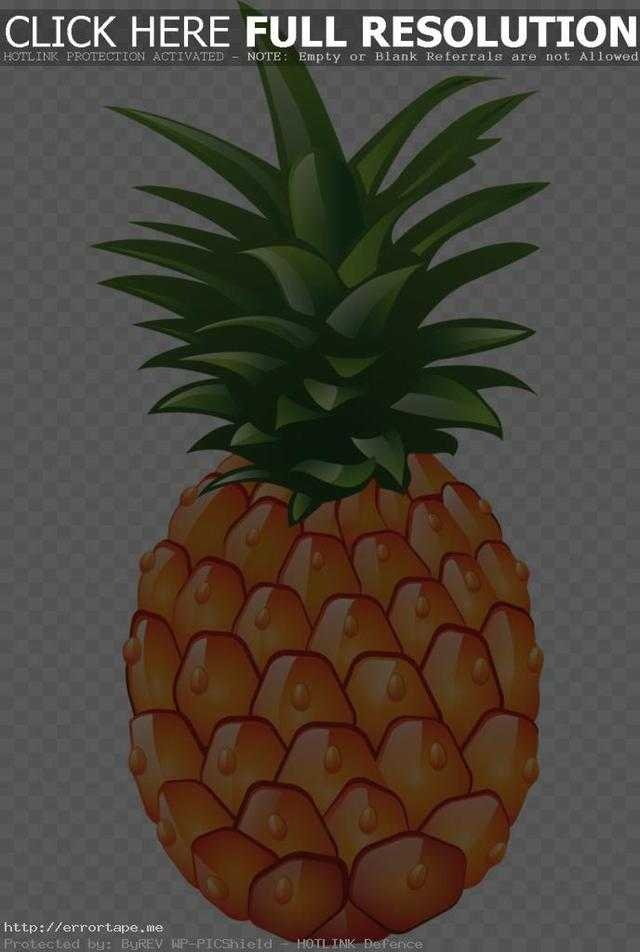
Label: Pineapple